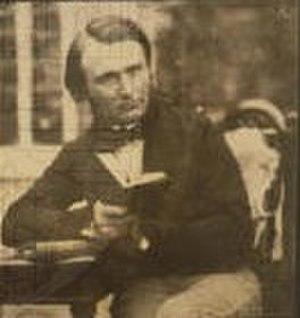
John Adamson, né le 12 décembre 1809 et mort le 11 août 1870, est un médecin écossais, photographe pionnier, physicien, conférencier et conservateur de musée. Il était une figure très respectée à St Andrews, et a été responsable de la production du premier portrait de calotype en Écosse en 1841. Il a enseigné le procédé à son frère, le photographe pionnier Robert Adamson. Il a été conservateur du Literary and Philosophical Society Museum à St. Andrews de 1838 jusqu'à sa mort.